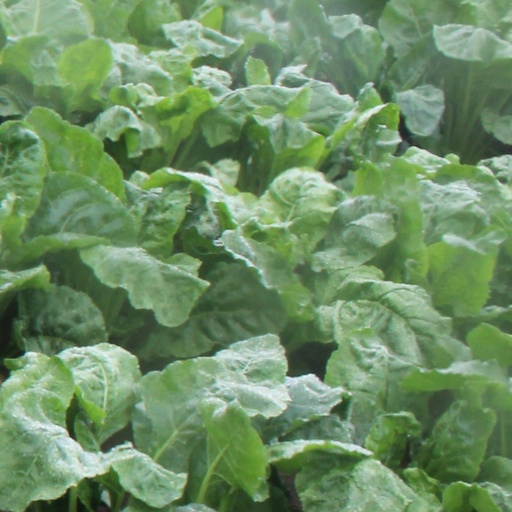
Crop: sugar beet